HMVS Cerberus

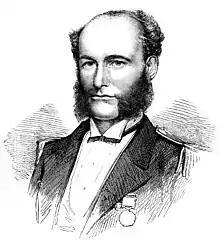
Captain William Henry Panter (1841–1915), first commander of "Cerberus" (1870–1877)

On completion, "Cerberus" was registered as a merchant vessel for the voyage to Australia. For the journey, the sides of the hull were built up to the height of the breastwork and along the length of the ship, to improve seakeeping. She first attempted to sail from Chatham for Melbourne on 29 October 1870, but returned within days because of gale conditions, which made the ship uncontrollable. After returning to British waters, "Cerberus" was fitted with temporary masts so she could be rigged as a three-masted barque; this was to provide redundancy to the steam engines, and maximise her range before recoaling was required. "Cerberus" departed for a second time on 7 November, and despite similar conditions, was able to persevere. The ship travelled via the Suez Canal (during which she flew the flag of Victoria instead of the Red Ensign so reduced transit rates for warships could be claimed), with frequent stops to refuel wherever possible because of her ten-day bunker capacity. Her flat bottom and shallow draught meant that the monitor could roll up to 40° from the centreline in bad weather. Her ship's company nearly mutinied on several occasions.